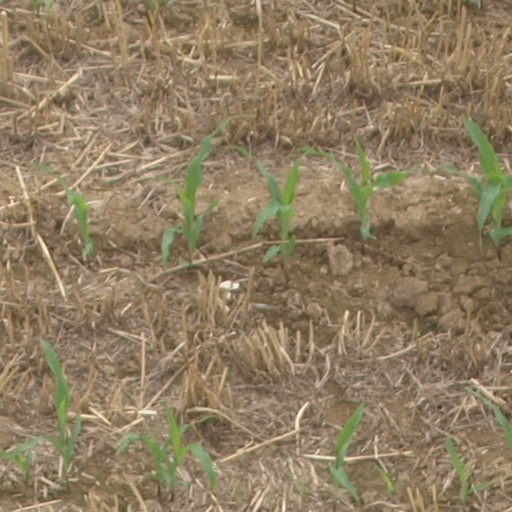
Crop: maize; corn